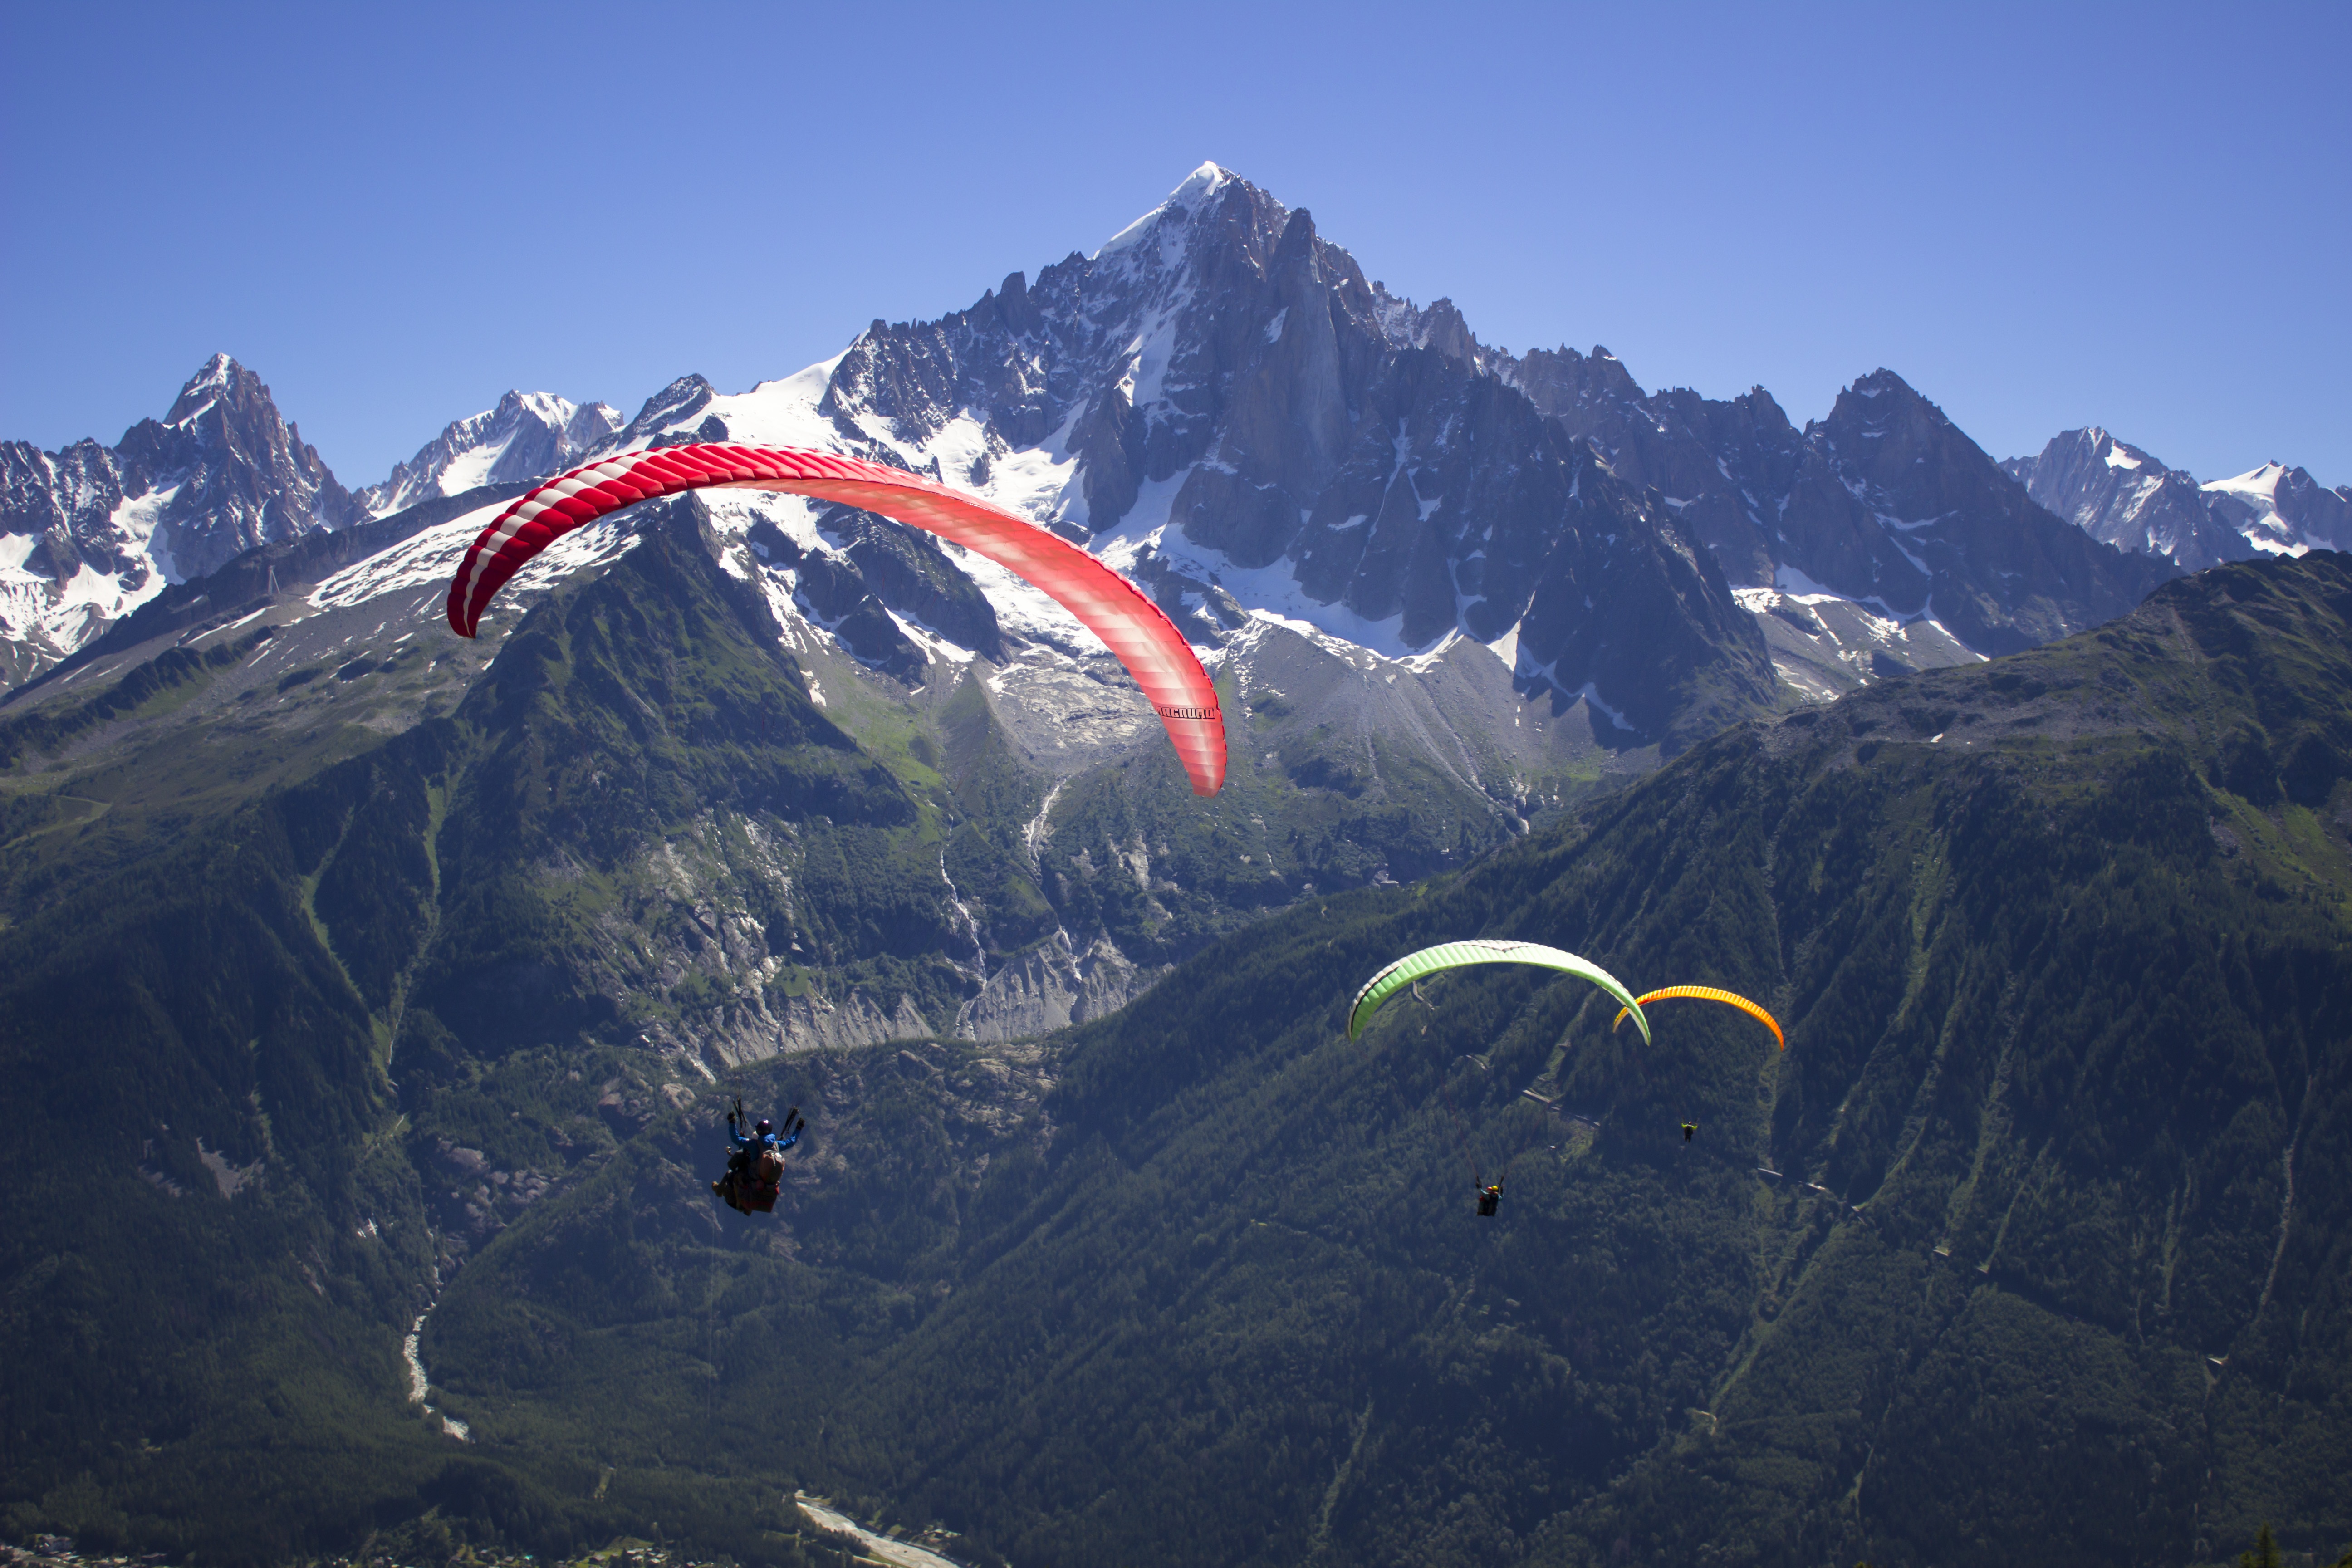
landscape, mountain, sport, adventure, mountain range, summer, freedom, extreme sport, ridge, parachute, paragliding, activity, paraglider, glider, sports, mountains, alps, hobby, air sports, atmosphere of earth, mountainous landforms, windsports